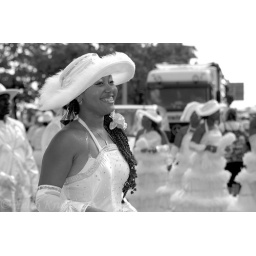
Wonderful cheerfulness in black and white